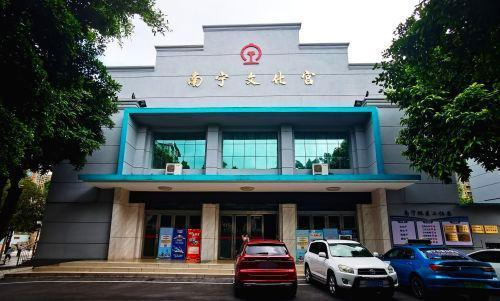
地标名称：南宁铁路文化宫
所在城市：南宁市·西乡塘区